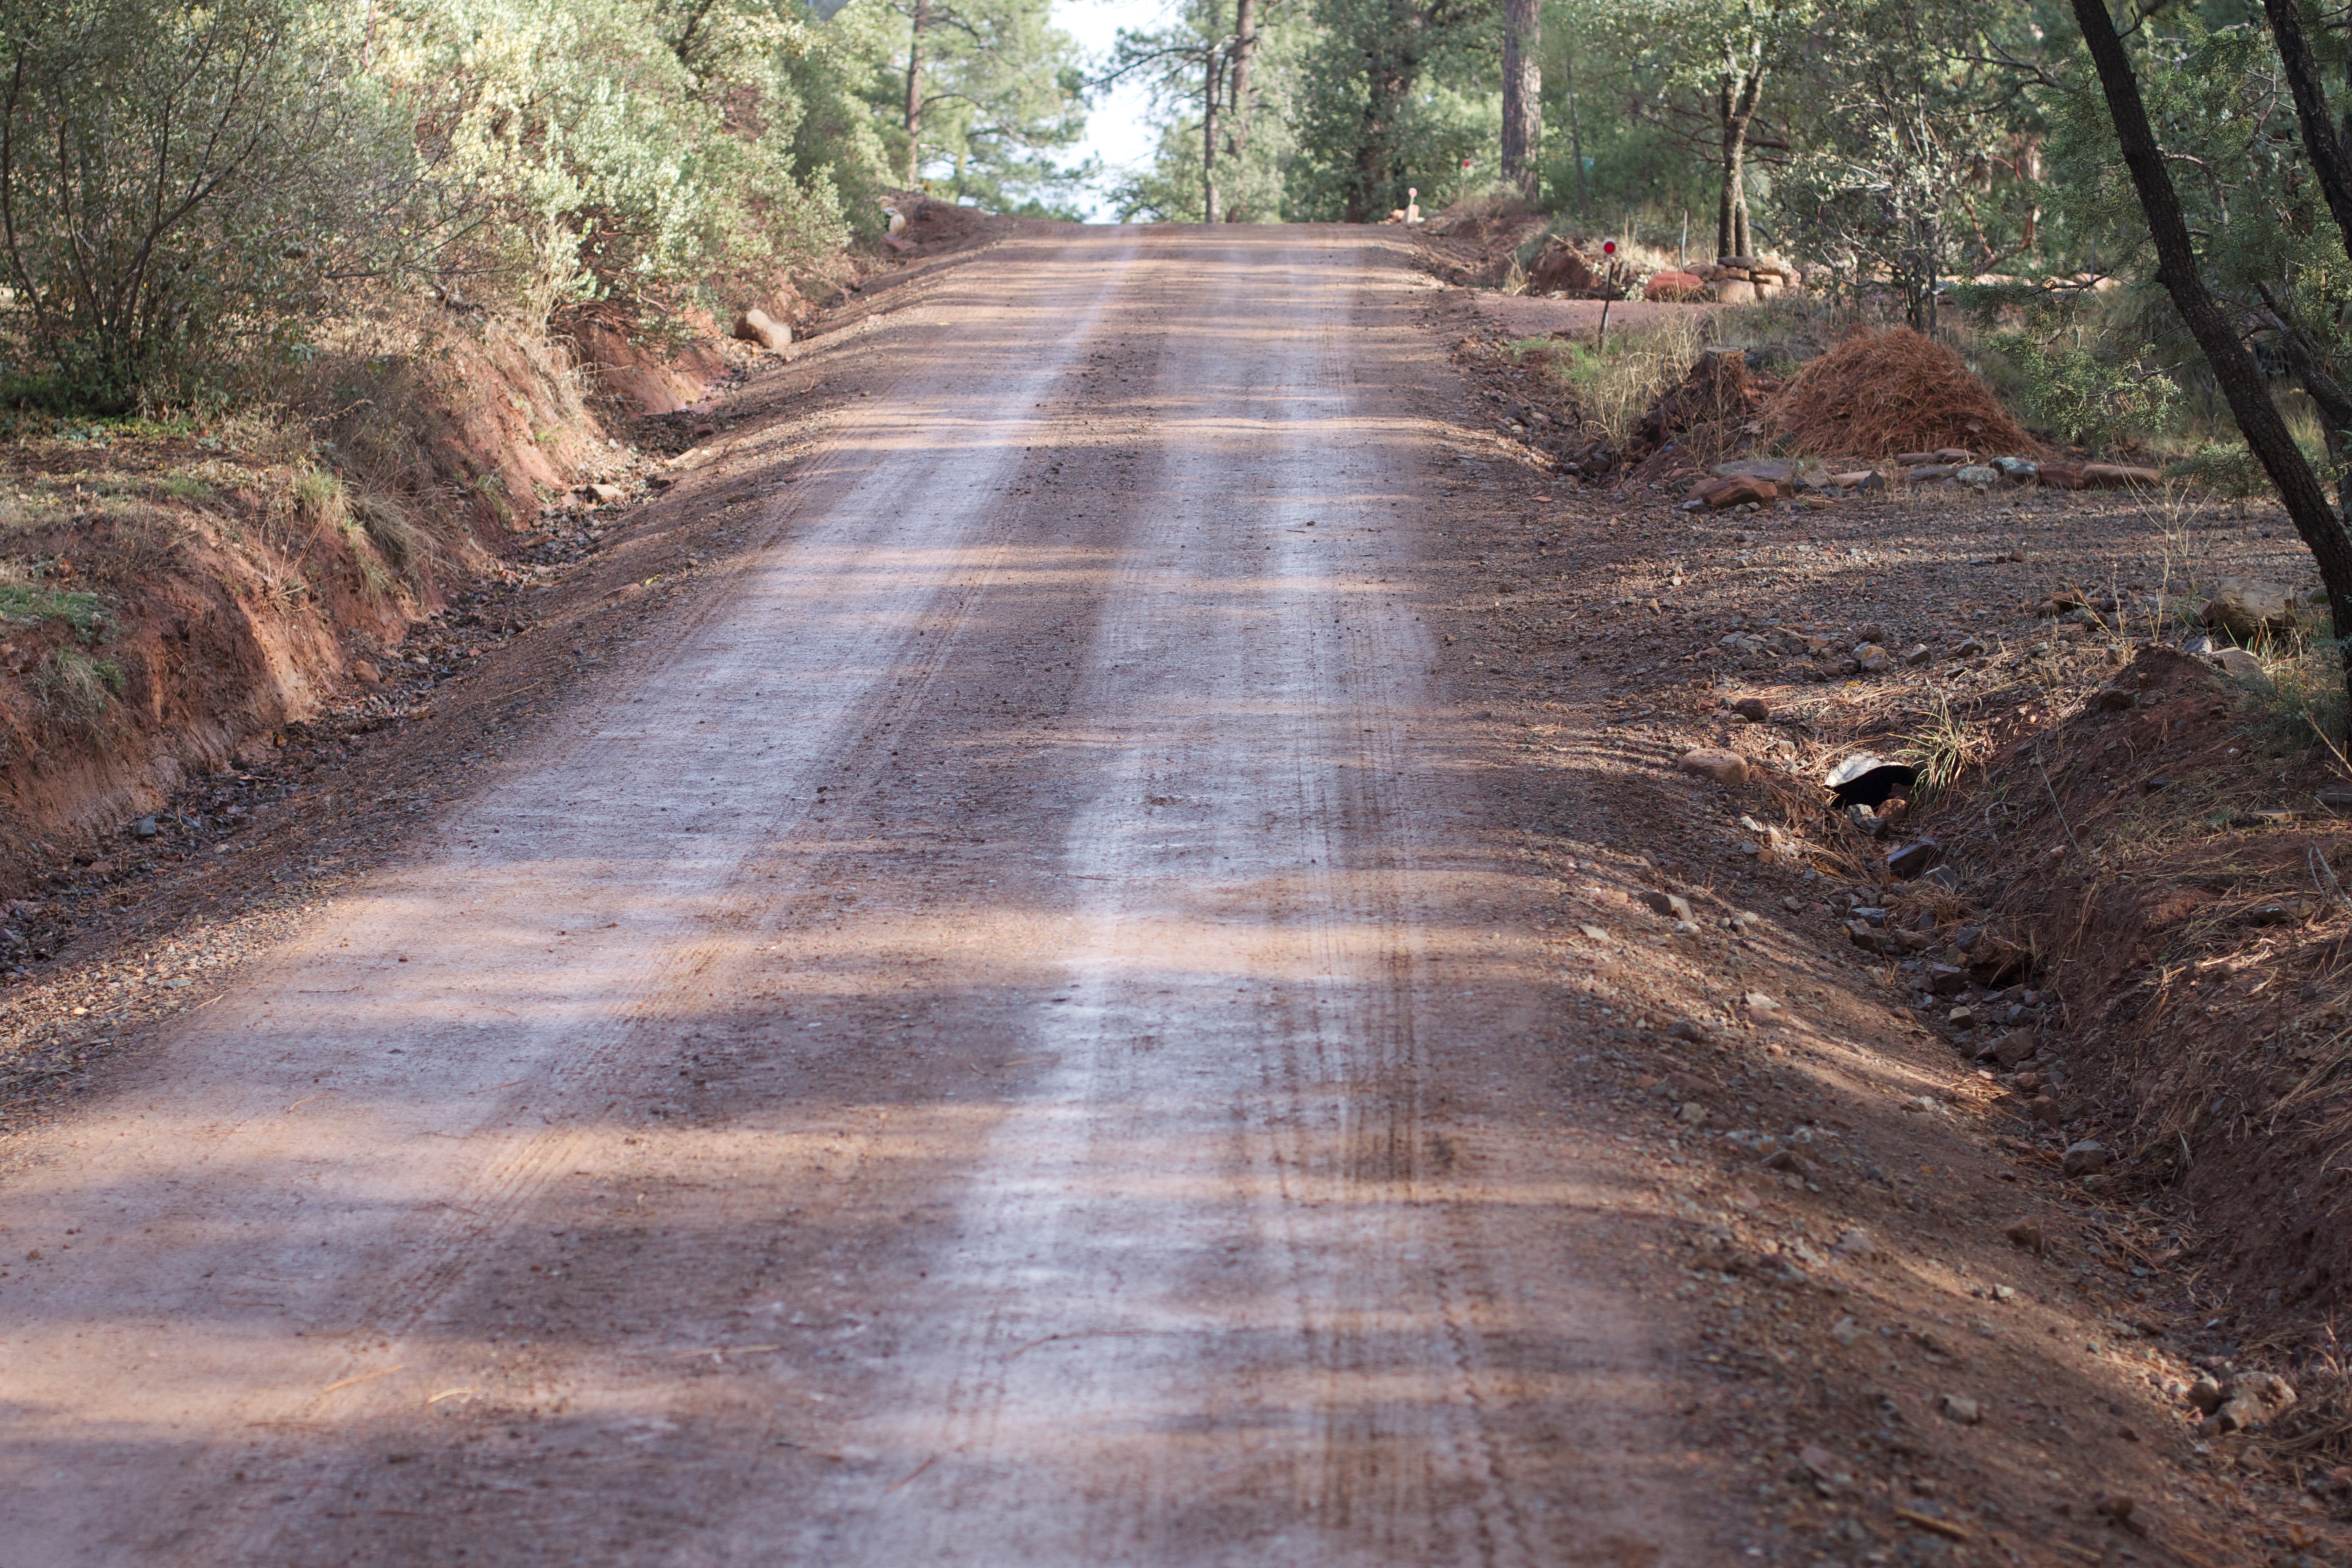
forest, wood, road, trail, street, asphalt, walkway, dirt road, soil, lane, infrastructure, google, road surface, nonbuilding structure